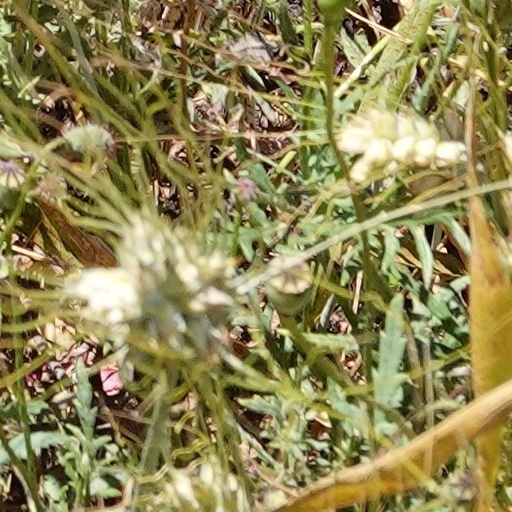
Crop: wheat